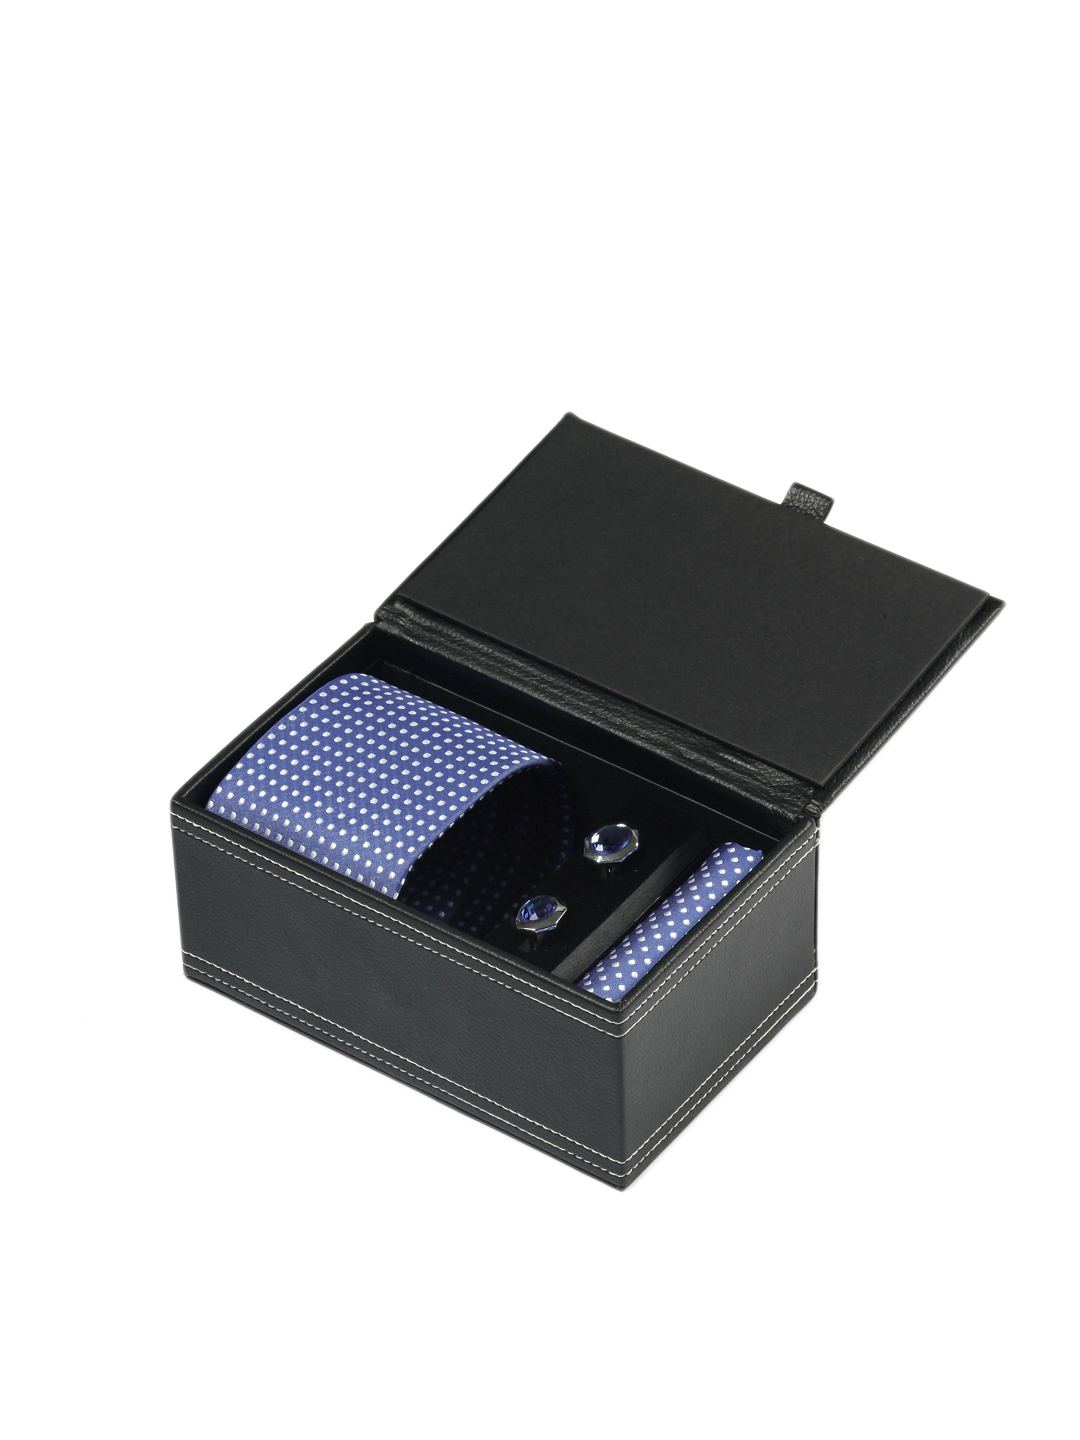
Turtle Men Formal Blue Tie
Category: Accessories / Accessories / Accessory Gift Set
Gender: Men
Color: Blue
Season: Fall 2011
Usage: Formal